Mana Iwabuchi

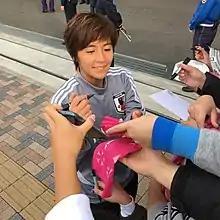
Iwabuchi signs autographs for fans after an open training session with the Japan national team in 2019

Iwabuchi participated in her third consecutive World Cup competition at the 2019 FIFA Women's World Cup in France. On 14 June 2019, she scored Japan's opening goal of the tournament, a 23rd-minute long-range strike from outside the box, and was named "Player of the Match" for her performance in Japan's 2–1 victory over Scotland.